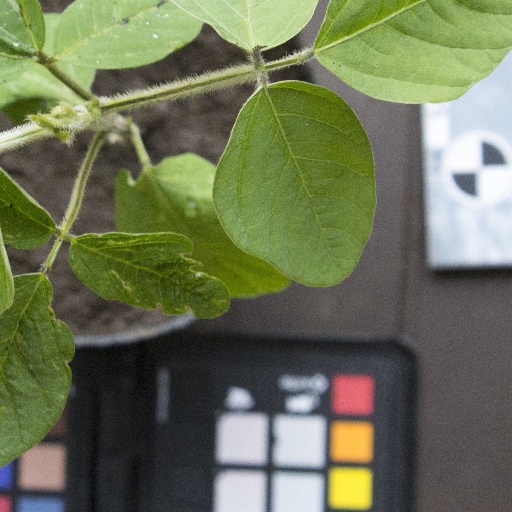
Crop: soybean